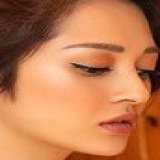
ca sĩ Bảo Anh